James Francillon

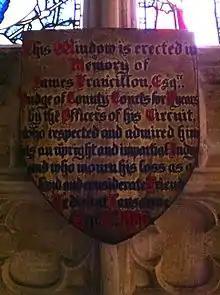
Memorial to James Francillon in Gloucester Cathedral

Francillon was the sixth son of Francis Francillon of Harwich, Essex, born 21 November 1802. He was educated at the King's School, Rochester, served his articles and was admitted an attorney. He then entered a Gray's Inn, and was called to the bar there in 1833.